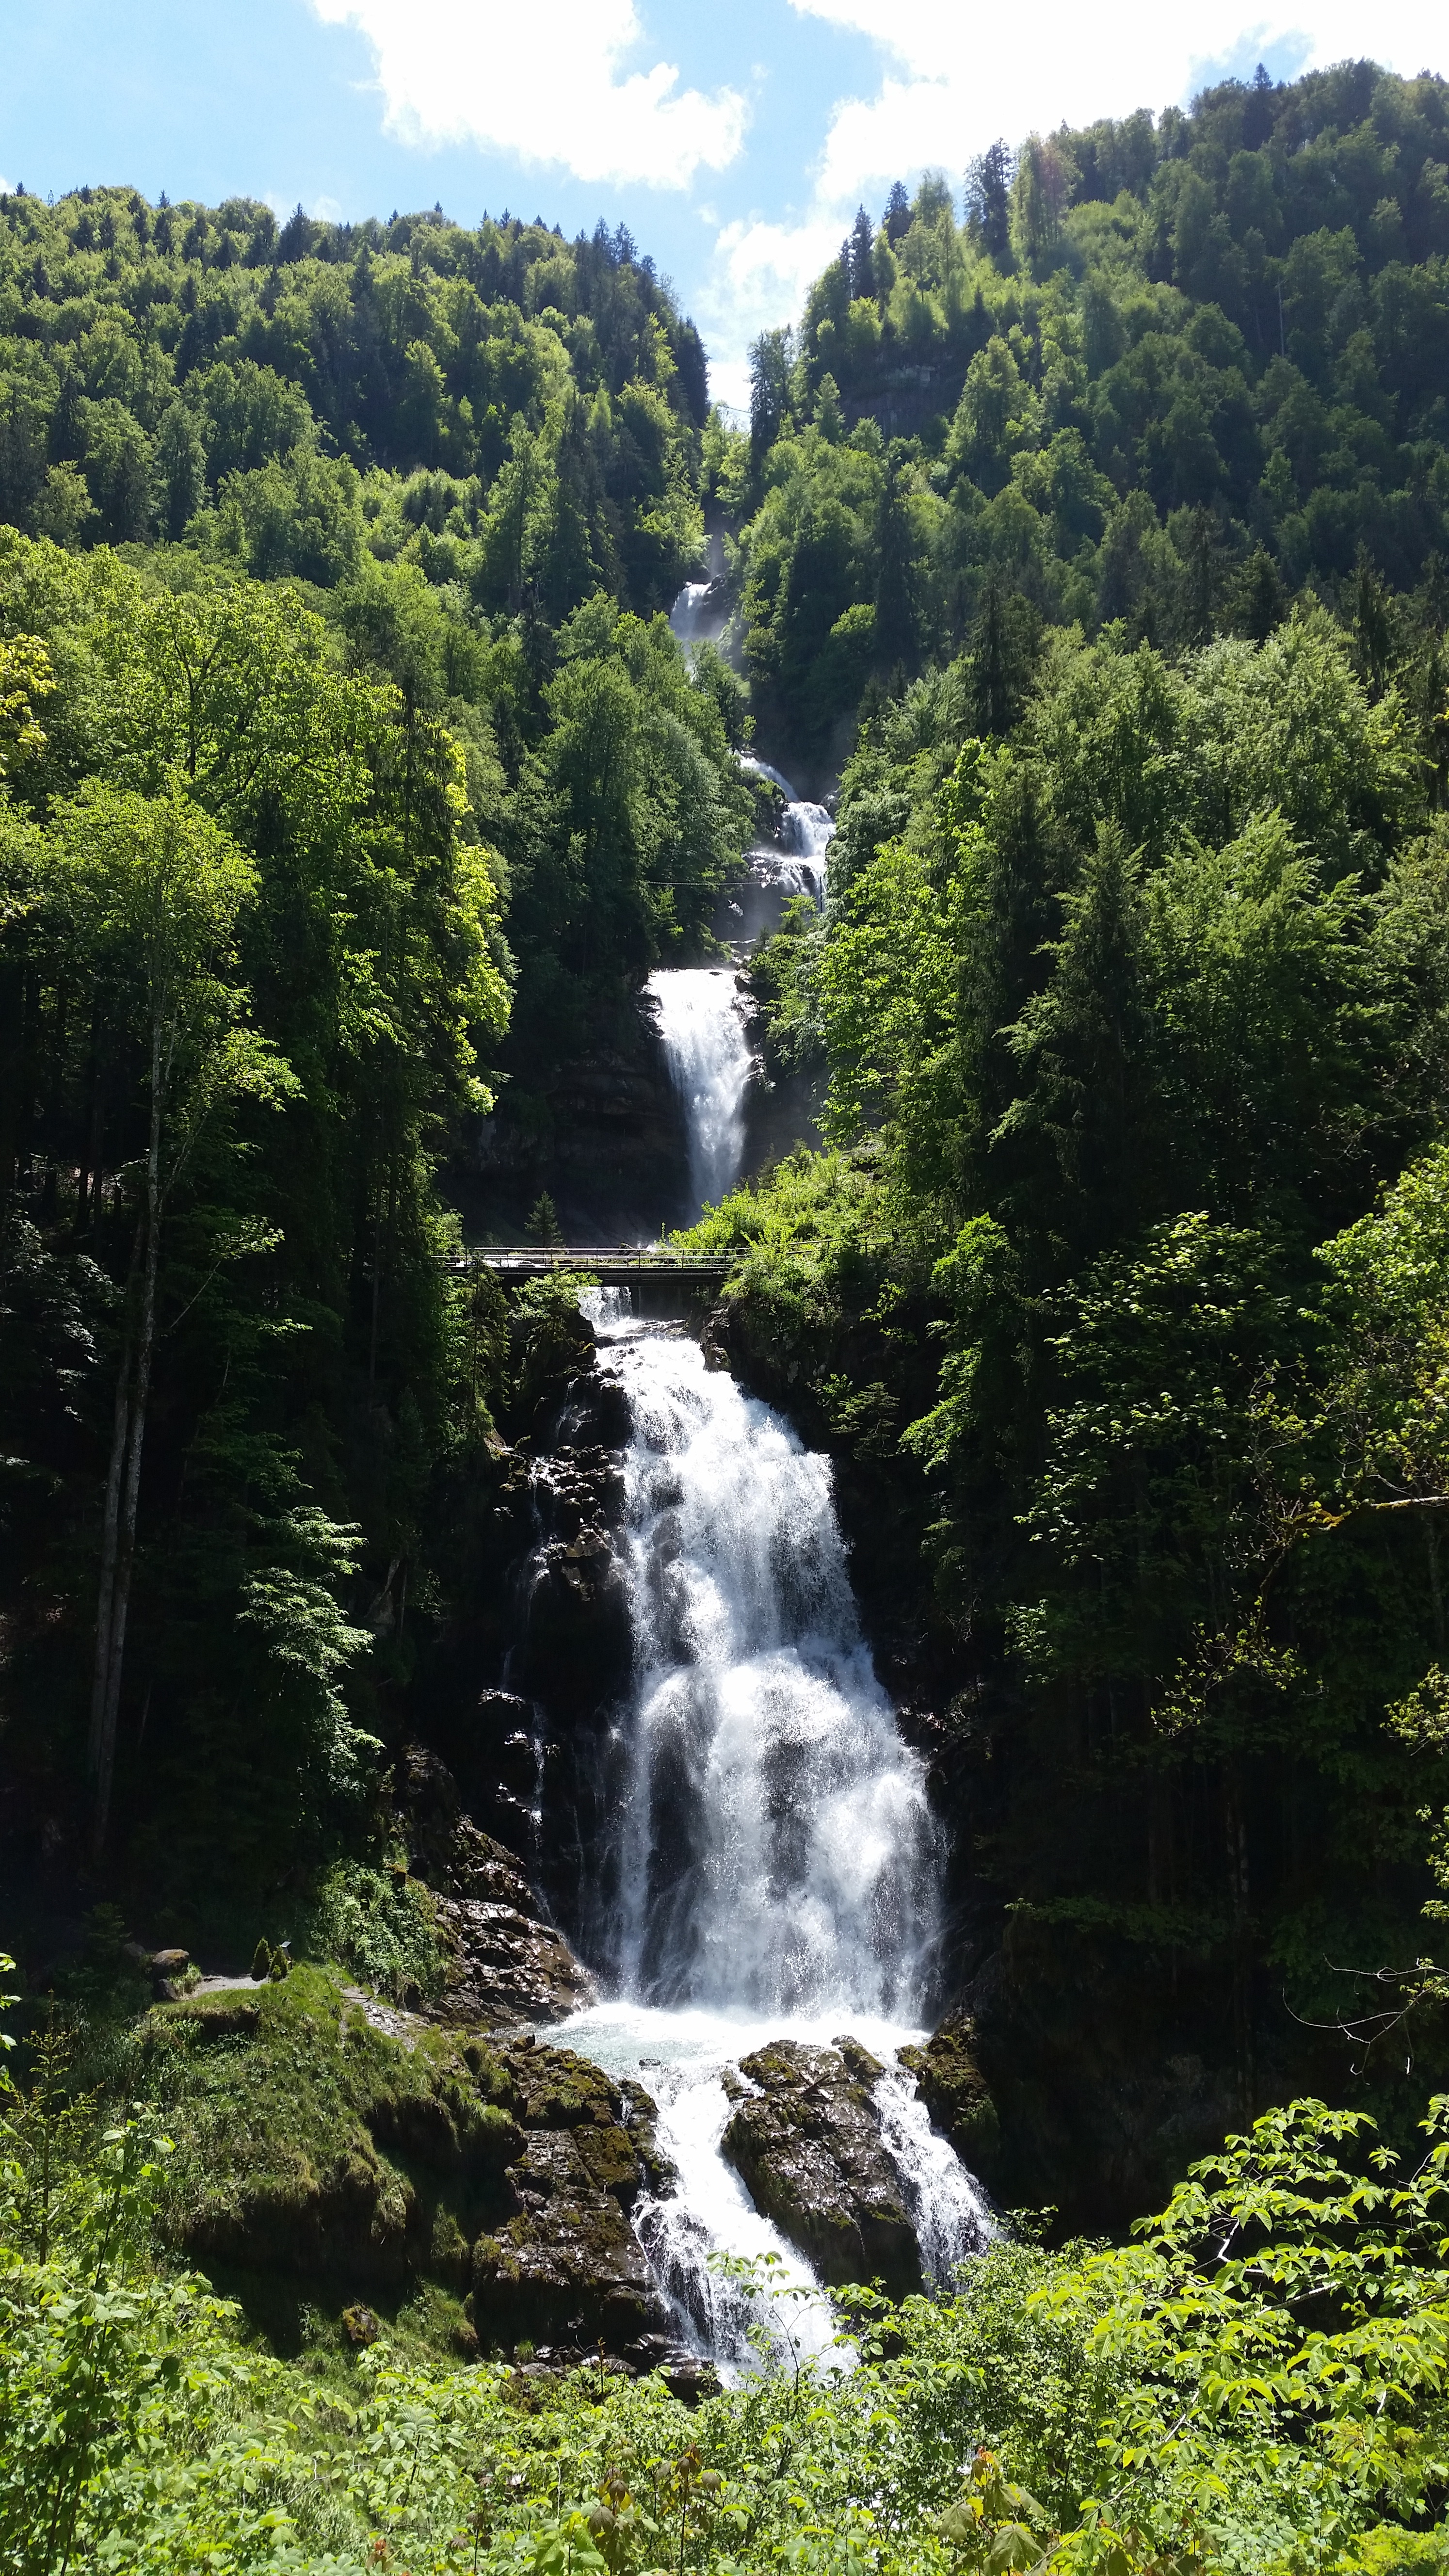
water, nature, forest, waterfall, mountain, river, stream, jungle, body of water, trees, rainforest, wasserfall, water feature, watercourse, bernese oberland, giessbach falls